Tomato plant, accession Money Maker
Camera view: bottom (45 deg); turntable rotation: 330 degrees
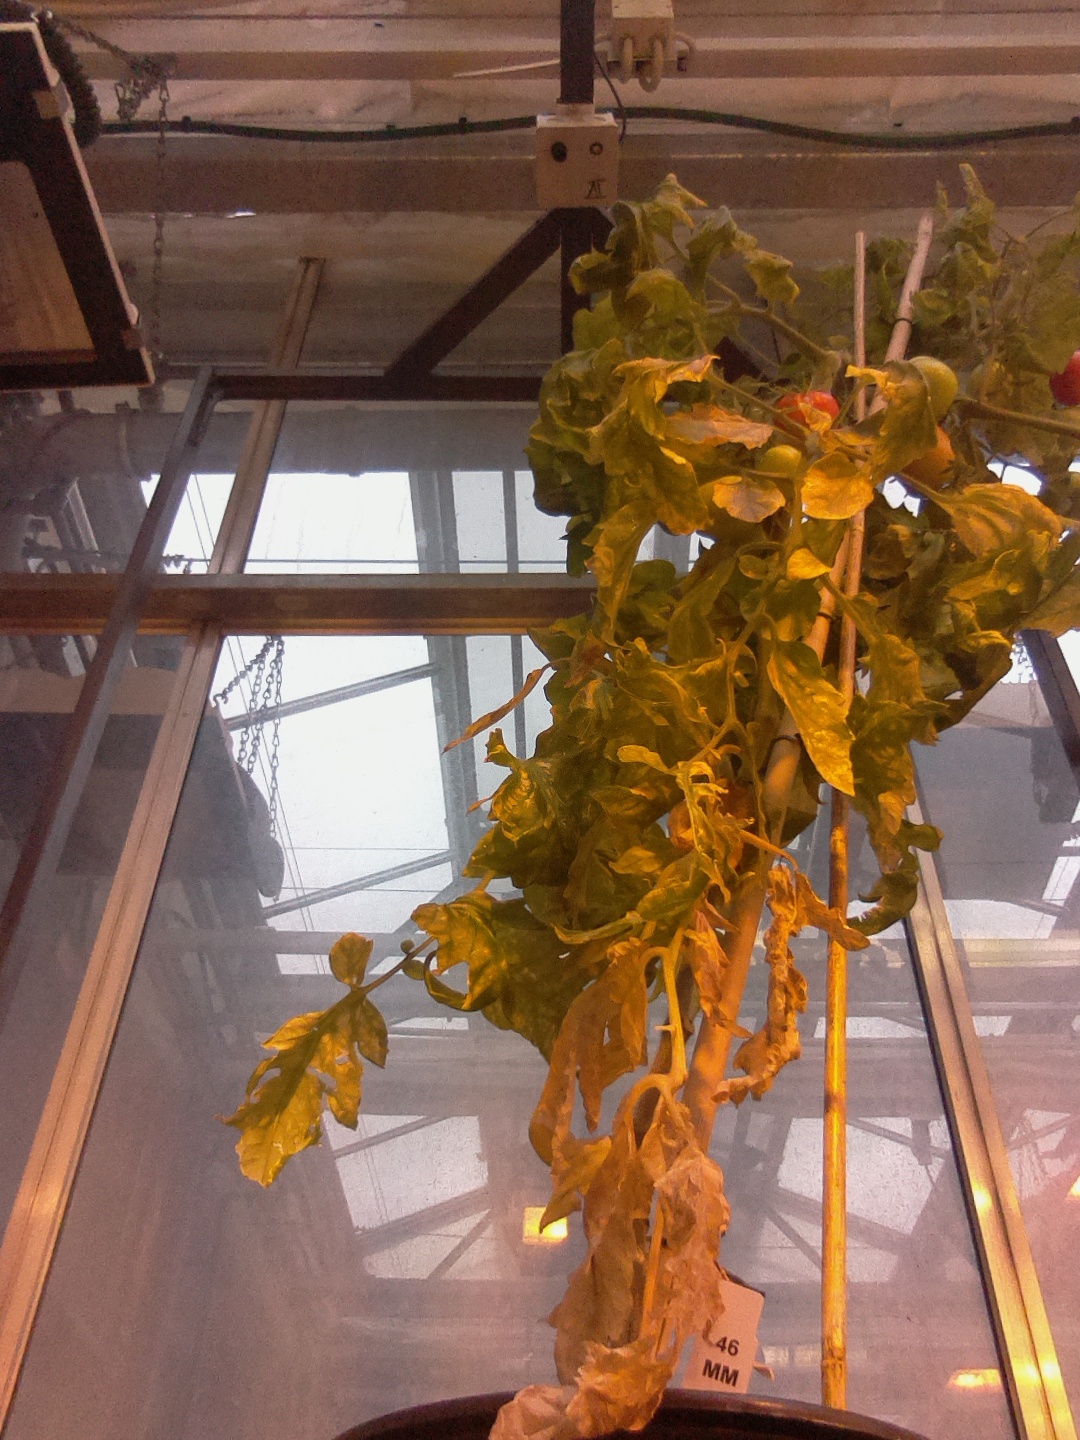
BBCH growth stage 81: 10%-20% of fruits show typical fully ripe color